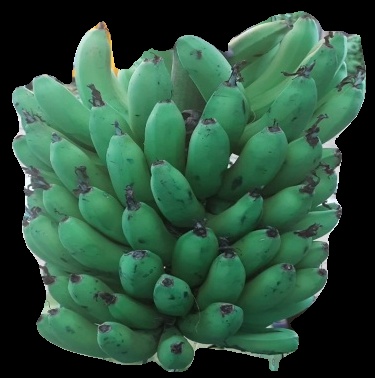
Variety: pachbale
Grade: grade2